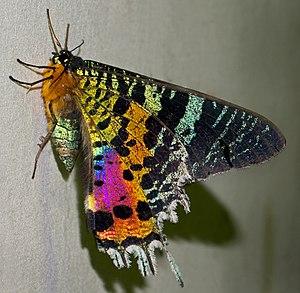
Chrysiridia rhipheus, parfois appelé Uranie de Madagascar et Uranie rhiphée en français, est une espèce de lépidoptères de la super-famille des Geometroidea, de la famille des Uraniidae et du genre Chrysiridia. Bien qu'appartenant à la super-famille des Geometroidea, composée majoritairement d'espèces nocturnes, il s'agit d'une espèce diurne. Ce lépidoptère est l'une des deux seules espèces du genre Chrysiridia avec Chrysiridia croesus, très proche physiquement. Chrysiridia rhipheus est considéré comme l'un des plus beaux papillons du monde. Ce papillon se distingue par ses couleurs vives et iridescentes et ses nombreuses queues qui rappellent les espèces du genre Papilio avec lesquelles il n'a pourtant aucun lien phylogénétique. Ses couleurs sont aposématiques et préviennent les prédateurs de sa toxicité.